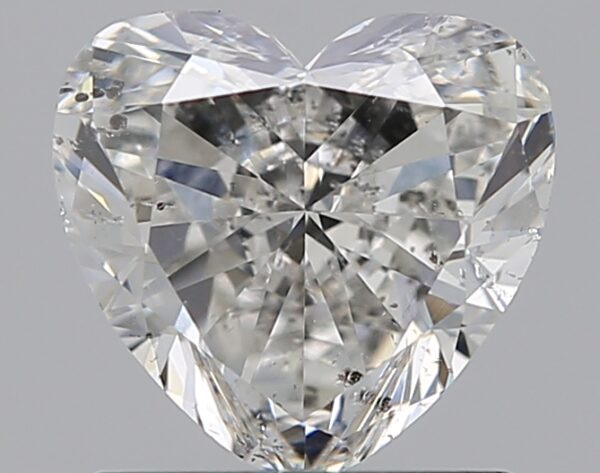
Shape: heart
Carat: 0.96
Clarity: SI2
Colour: H
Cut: VG
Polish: EX
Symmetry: VG
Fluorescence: M
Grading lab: GIA
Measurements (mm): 6.13 x 6.53 x 3.46